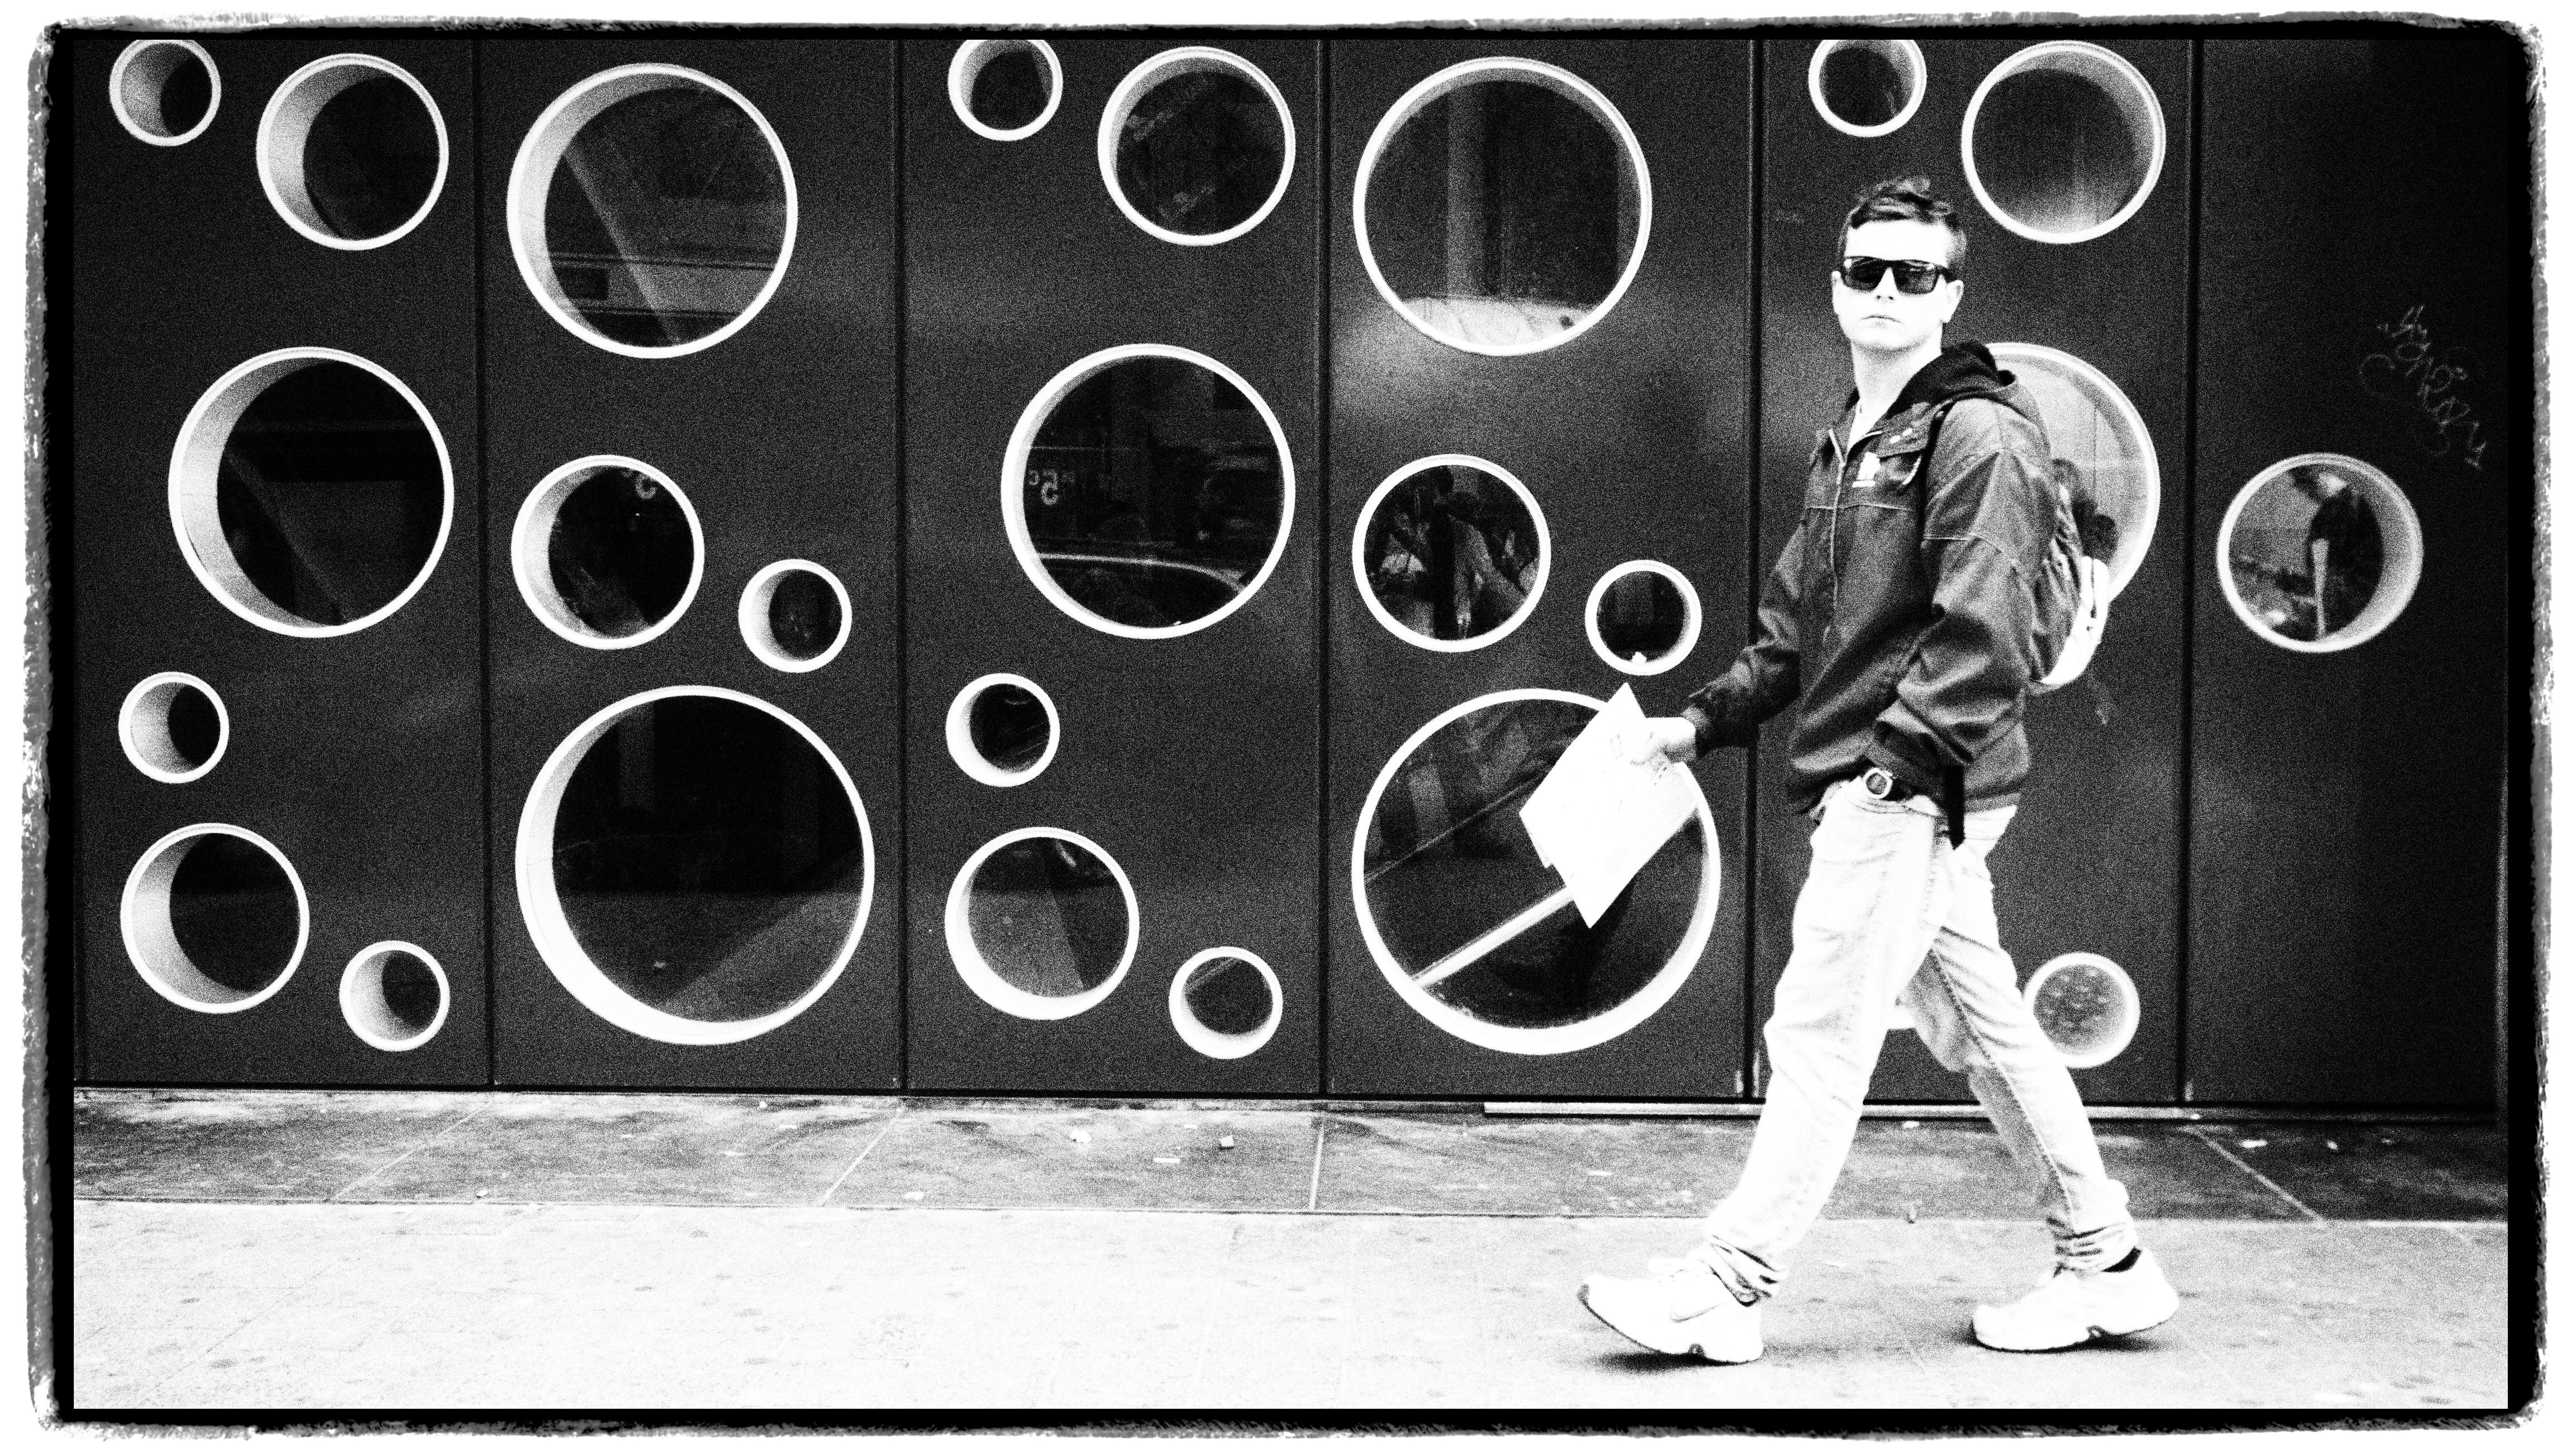
black and white, white, street, photography, number, ebook, training, black, monochrome, font, streetphotography, flickr, thomas, video, illustration, olympus, omd, fuji, leica, monochrom, leuthard, hcb, thomasleuthard, monochrome photography